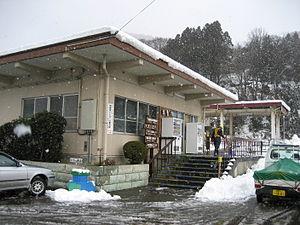
JR East Gare d'Ogino 日本語: JR東日本 荻野駅 한국어: JR동일본 오기노 역 Русский: JR East Станция Огино 中文（简体）‎: JR东日本 荻野站 中文（繁體）‎: JR東日本 荻野站